Our House (2018 film)

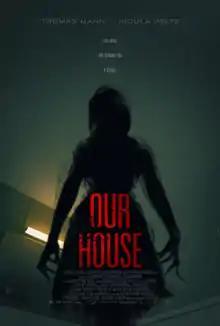
Theatrical release poster

Our House is a 2018 horror film directed by Anthony Scott Burns from a screenplay by Nathan Parker. The film is a remake of the 2010 film "Ghost from the Machine", written and directed by Matt Osterman. It stars Thomas Mann, Kate Moyer, Nicola Peltz and Percy Hynes White. It was released in the United States and Canada on July 27, 2018 by IFC Midnight and Elevation Pictures.